Anglo-Czechoslovak and Prague Credit Bank

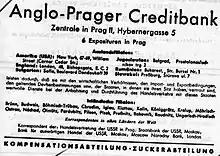
Advert of the Anglo-Prague Credit Bank, June 1940

The was established in 1870 in Kolín, chaired by prominent businessman until his death in 1879. It opened a branch in Prague in 1896, and relocated there in 1899. In 1900-1902, it built a new head office in Prague, 28. října 13, one of the earliest examples of Art Nouveau in Prague, on a design by architect and sculpture by Celda Klouček. The Prague Credit Bank opened a branch in Lviv in 1906 then expanded outside of Austria-Hungary, with a branch in Belgrade in 1910 and another one in Sofia in 1912. In 1919, it was shored up by a group of investors led by France's Société Générale. In 1920 it took a majority stake in the Romanian Trade and Industry Bank in Bucharest; conversely, in 1921 it liquidated its branches in former Austrian Galicia. Its operations in Yugoslavia were similarly liquidated in 1924, with assets taken over by the National Bank of the Kingdom of Yugoslavia.